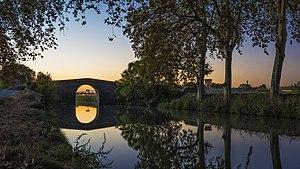
Le Canal du Midi et le Pont de Caylus - Commune de Villeneuve-lès-Béziers - Hérault, France
Le canal du Midi est un canal de navigation français à bief de partage qui relie Toulouse à la mer Méditerranée depuis le xviiᵉ siècle. D'abord nommé « canal royal de Languedoc », les révolutionnaires le rebaptisent en 1789 « canal du Midi ». À partir du xixᵉ siècle, le canal latéral à la Garonne, qui double la Garonne de Bordeaux à Toulouse, prolonge le canal du Midi pour fournir une voie navigable de l'océan Atlantique à la mer Méditerranée : l'ensemble des deux canaux est dénommé « canal des Deux-Mers ».